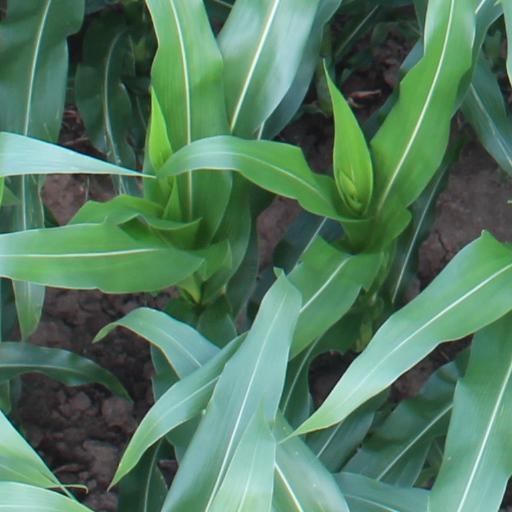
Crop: maize; corn